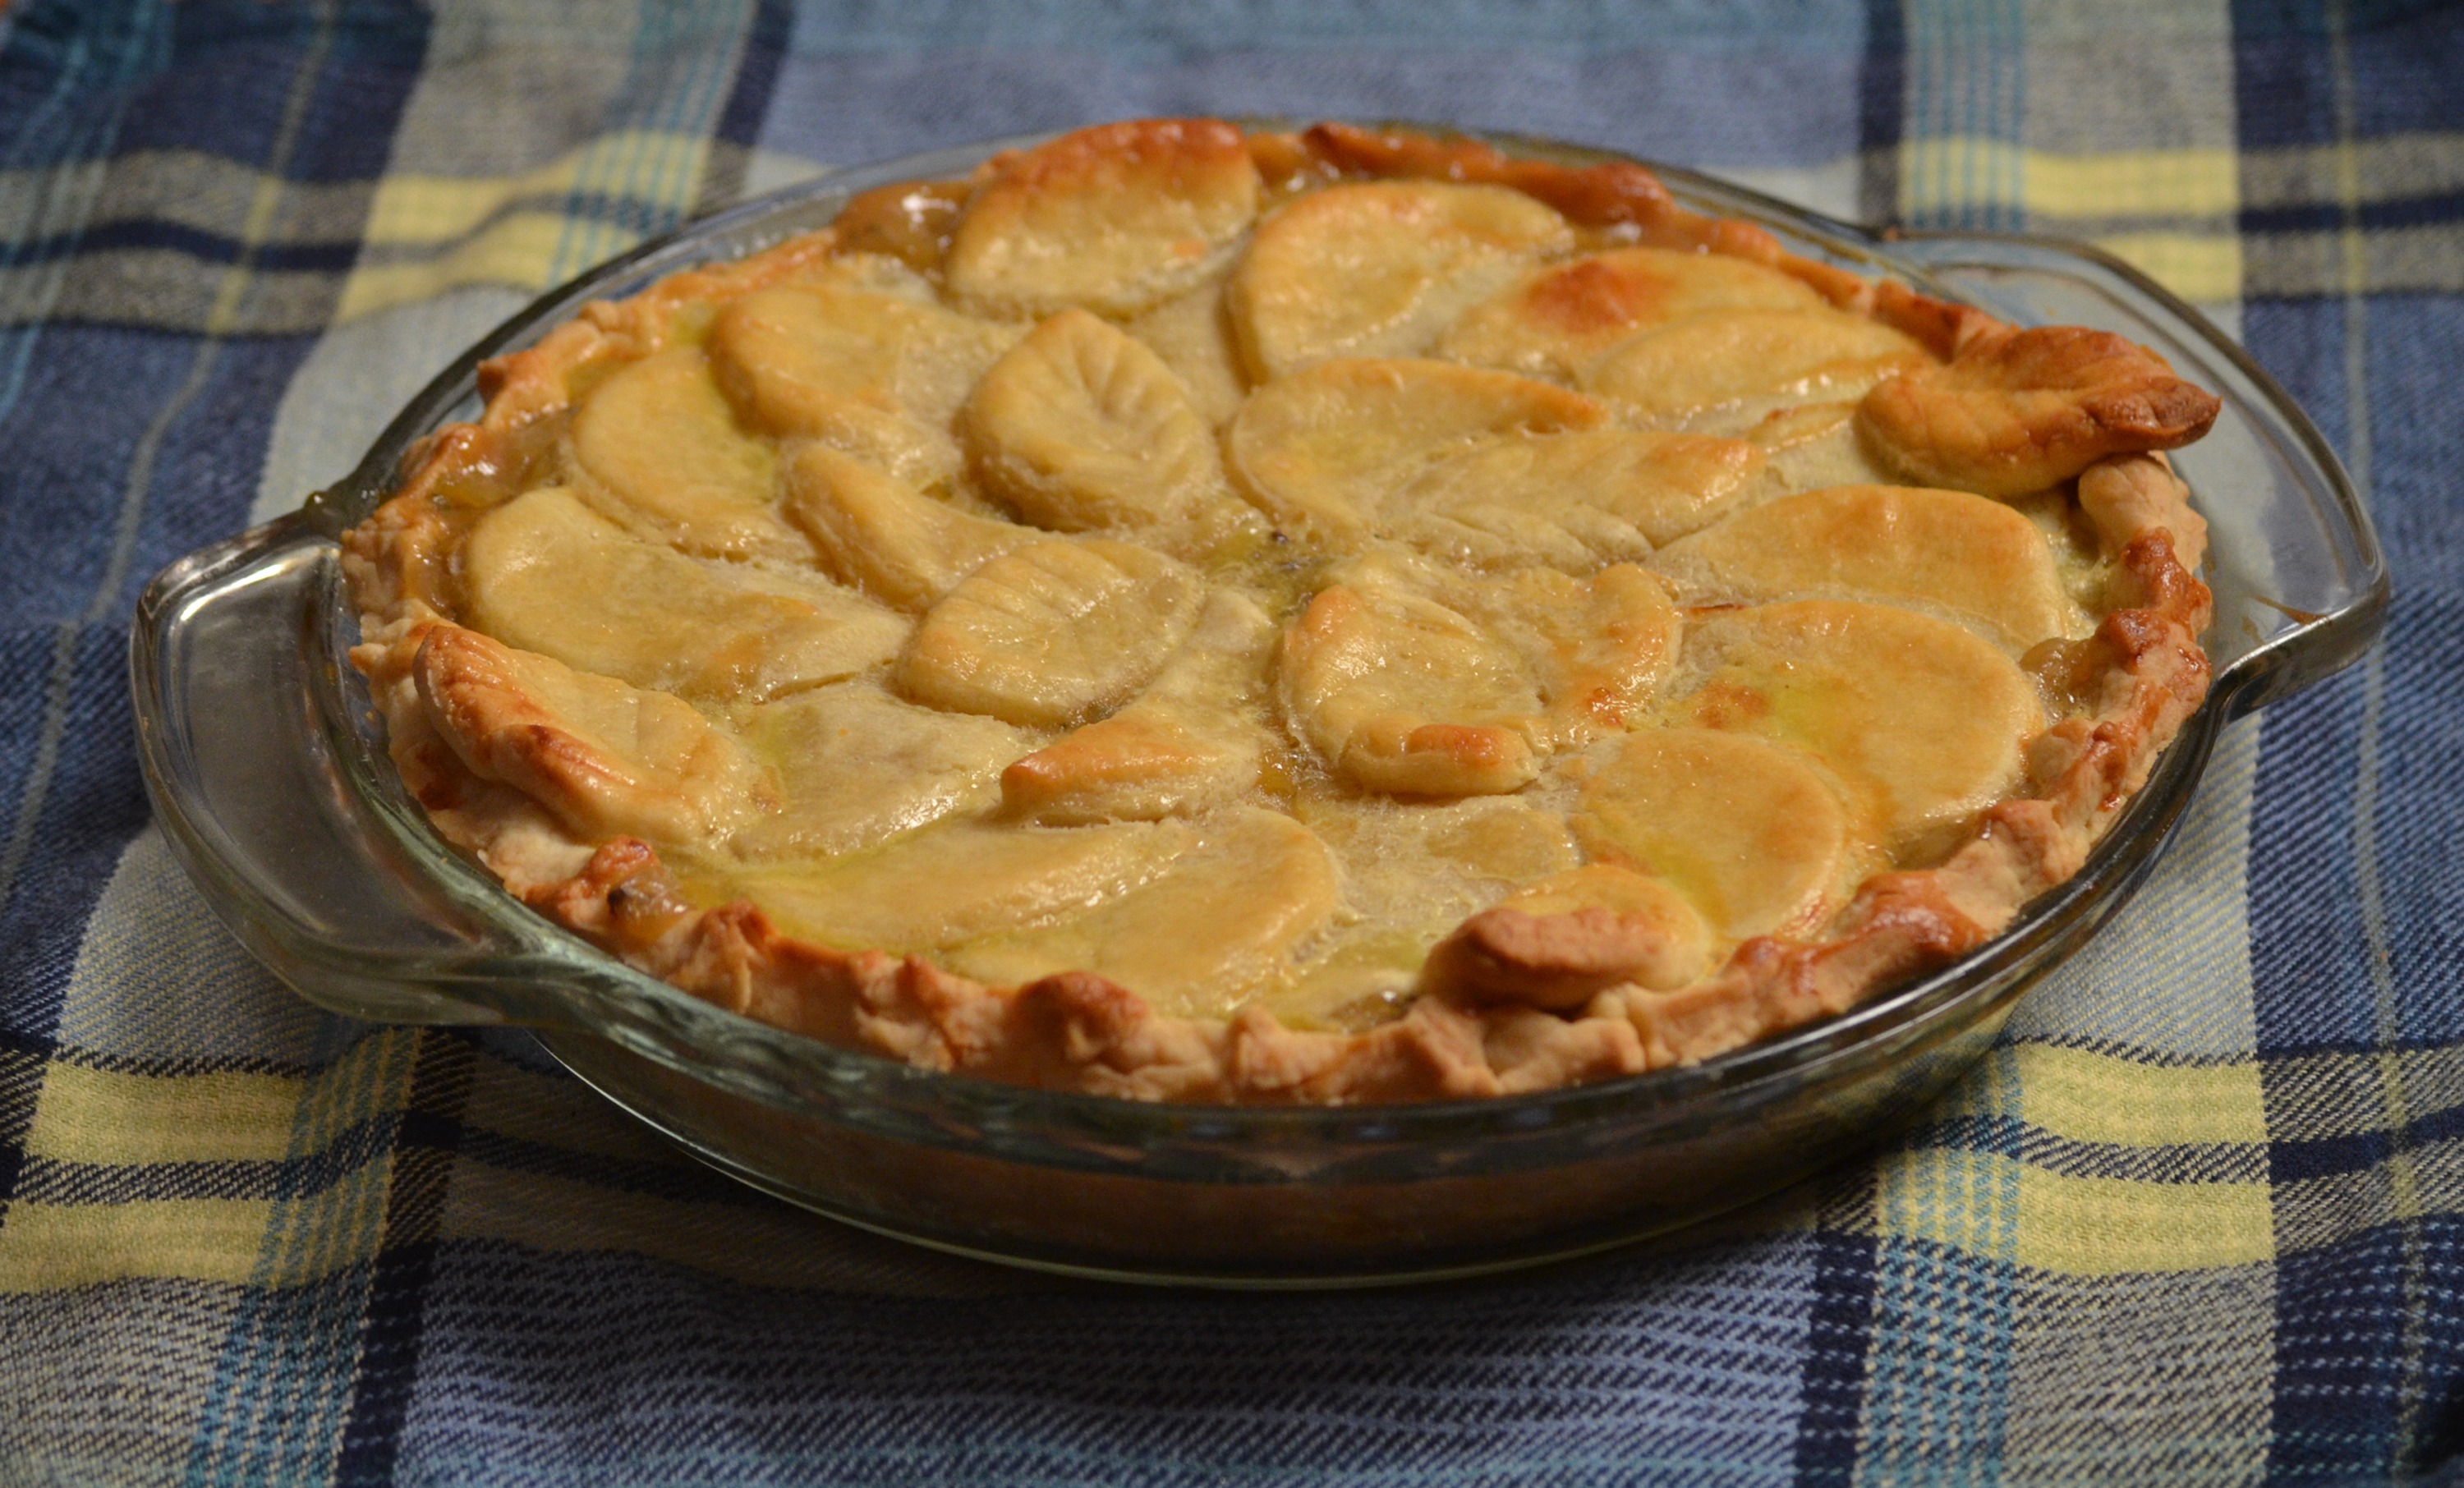
sweet, dish, food, culinary, produce, fresh, baking, gourmet, dessert, cuisine, delicious, homemade, pie, pastry, baked, cherry pie, tasty, apple pie, treat, baked goods, gooseberry, flowering plant, pot pie, sweet potato pie, custard pie, rhubarb pie